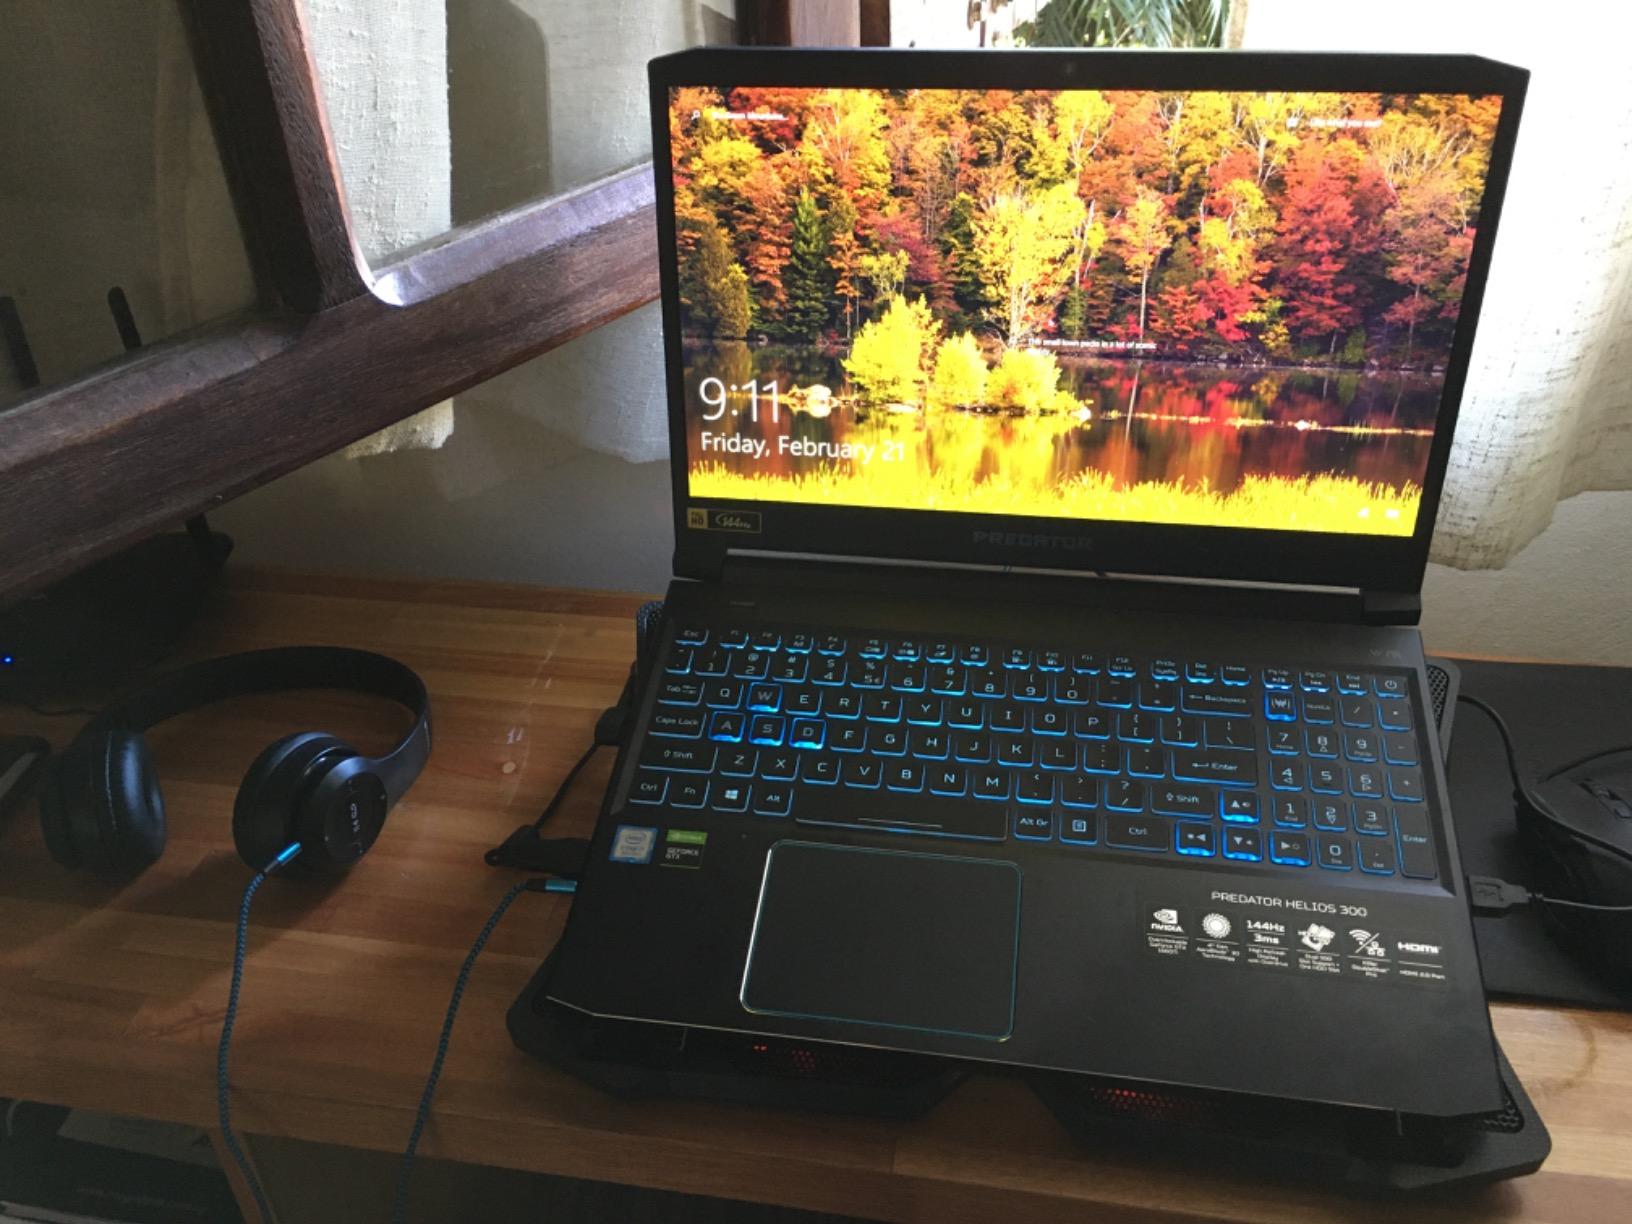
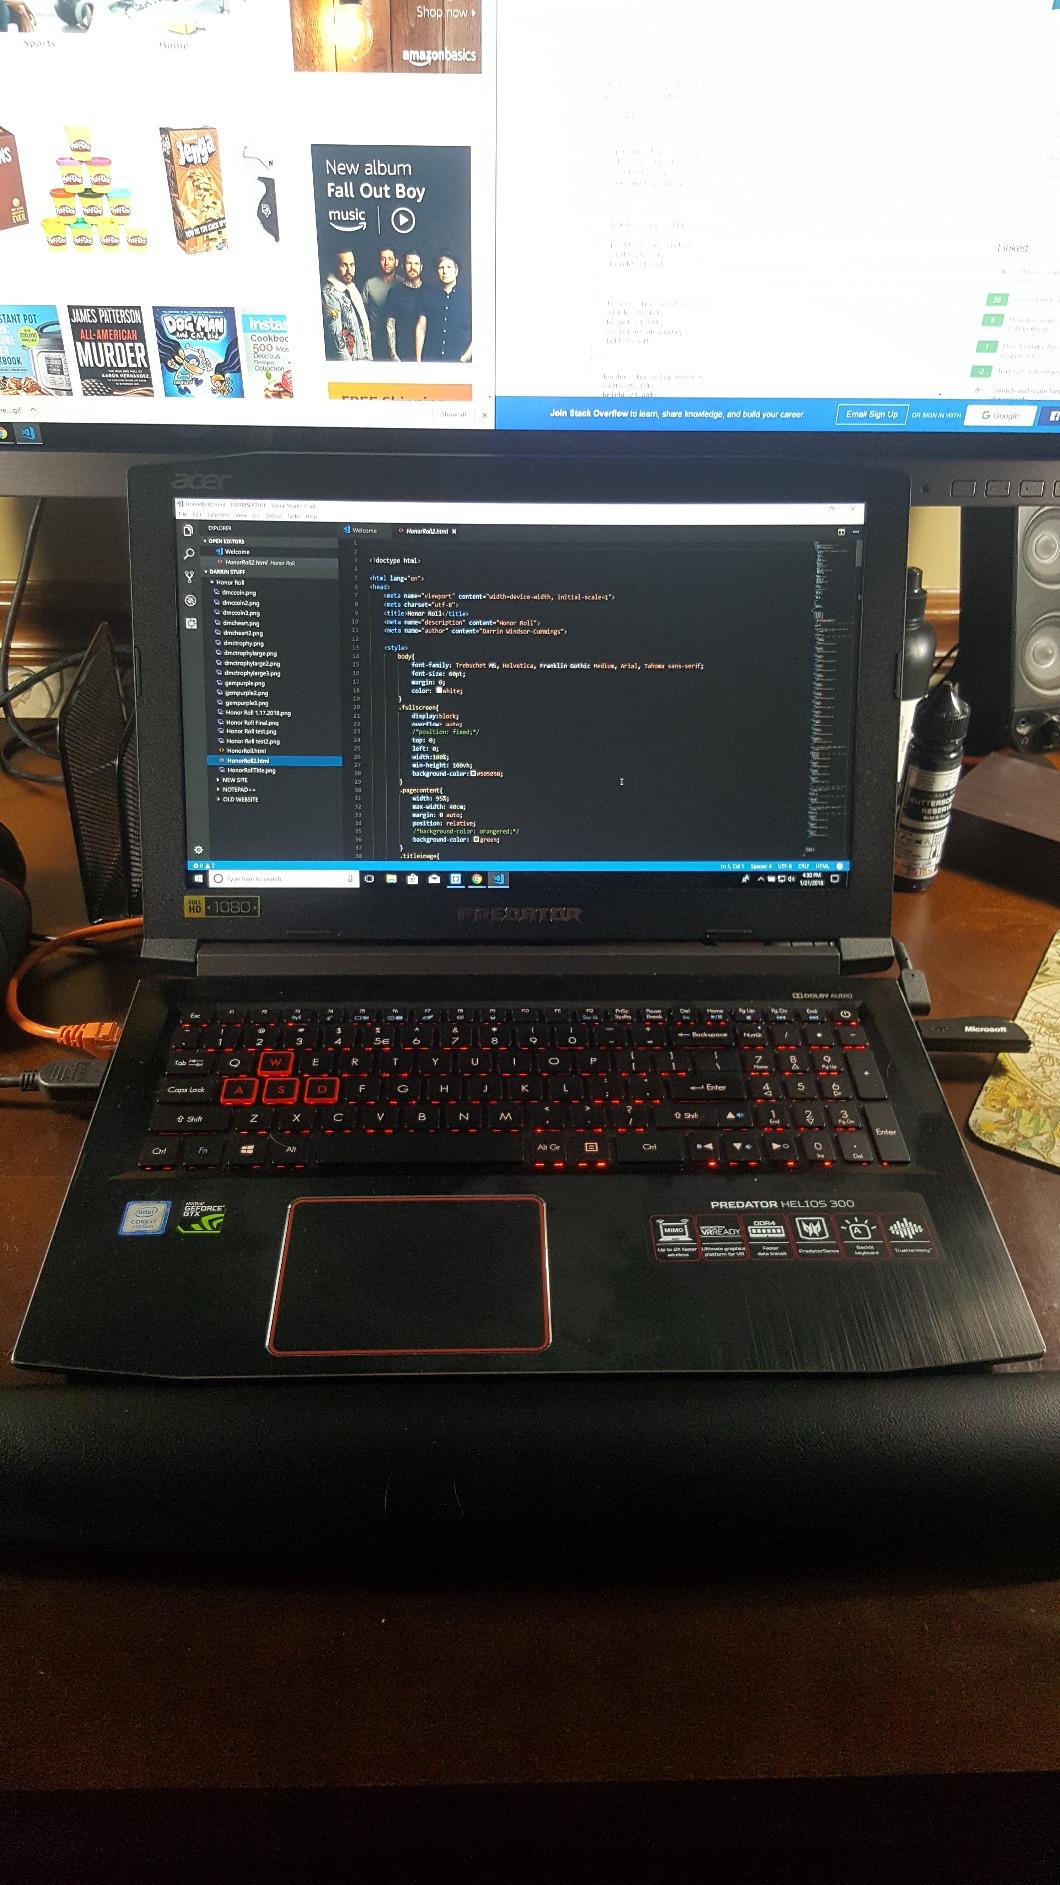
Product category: laptop
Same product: no